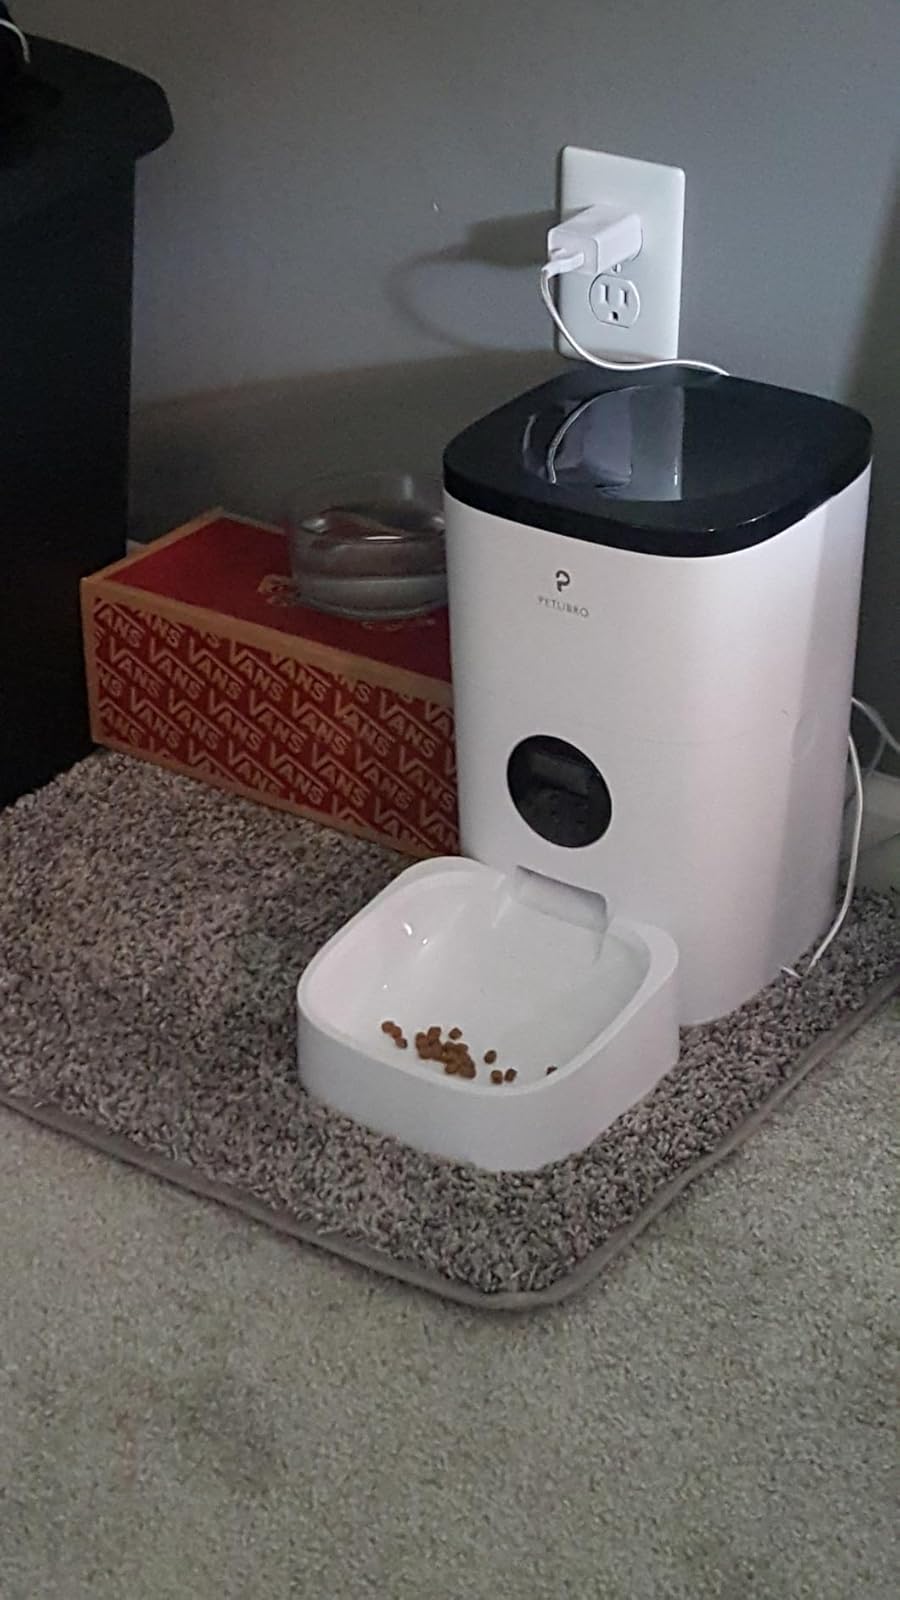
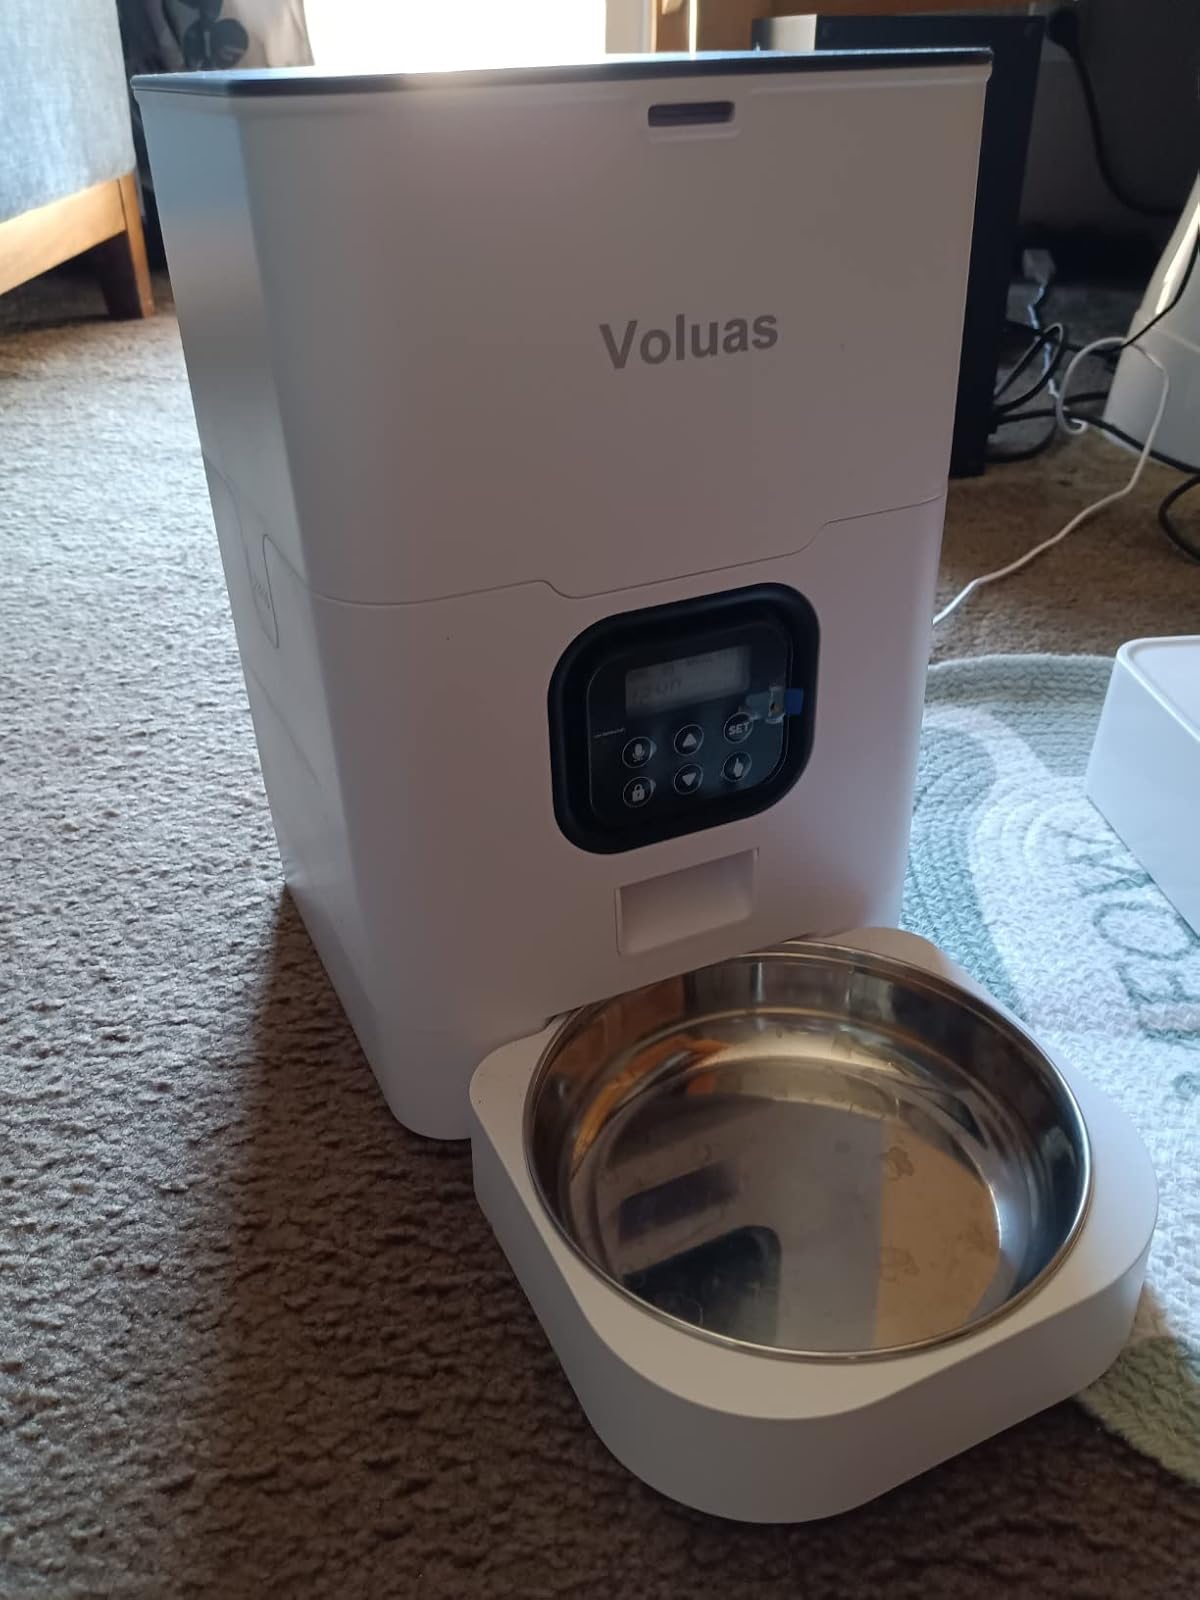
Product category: items_feeder
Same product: no